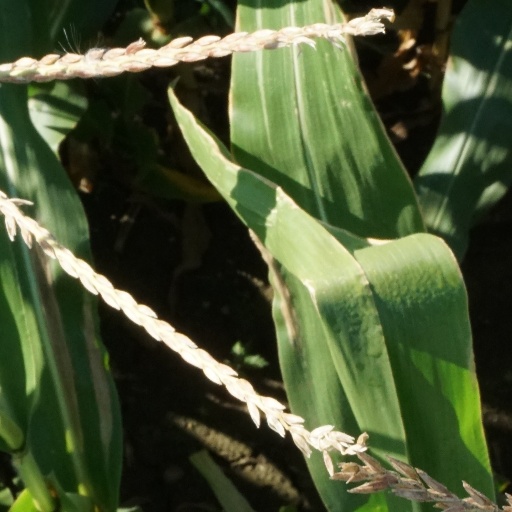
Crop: maize; corn